Black market in wartime France

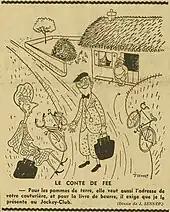
Jean Sennep, anti-grey market cartoon in collaborationist publication "Candide", 19 May 1943

In the Nord department, these demonstrations were supported or instigated by "L'Humanité" and the Communist resistance. More generally, as they were essentially made up of women defying men who represented authority, they were a specifically feminine form of resistance, extending a difficult daily life and making women visible. These demonstrations weakened the Vichy regime and contributed to a gradual breakdown in relations between the regime and the population.